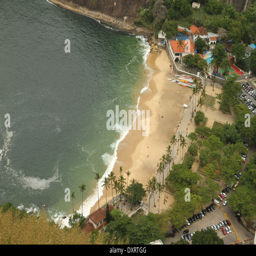
a sandy beach in neighborhood seen